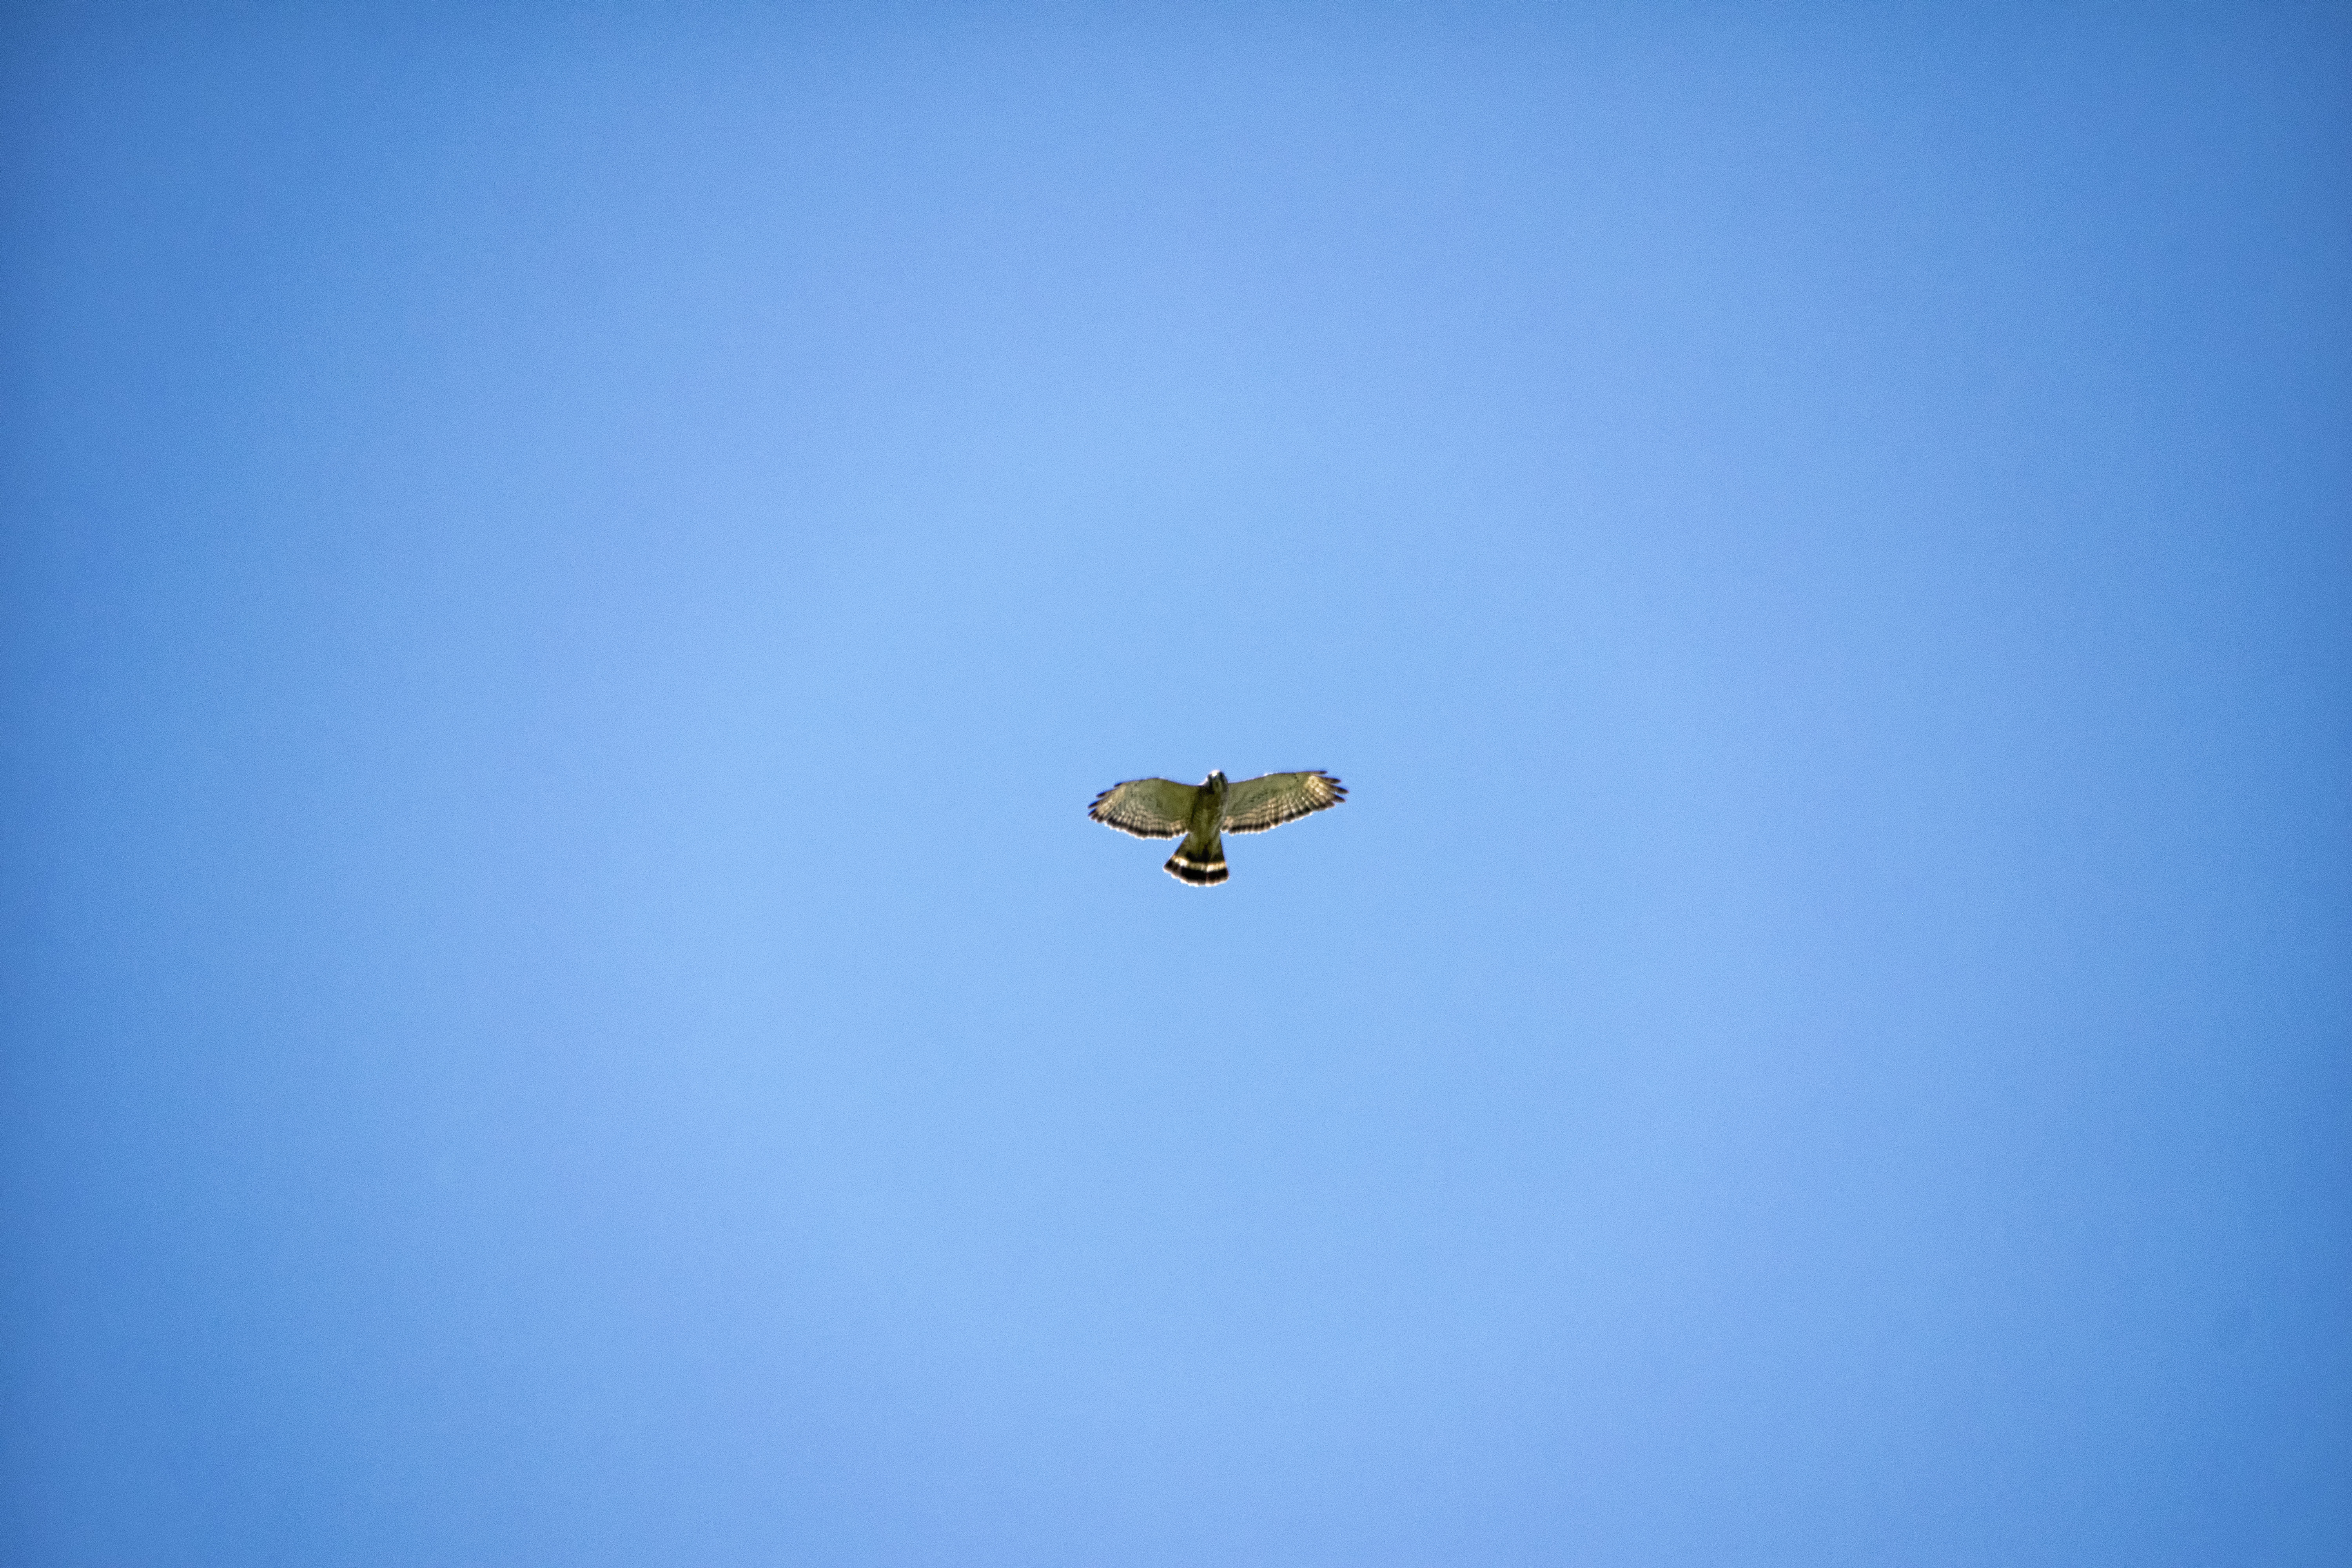
bird, wing, sky, airplane, aircraft, vehicle, aviation, flight, blue, winged, hawk, parachute, canada, quebec, sherbrooke, oiseau, petite, buse, broad, screenshot, parachuting, atmosphere of earth, computer wallpaper